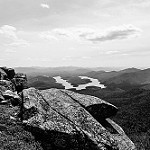
Label: B & W